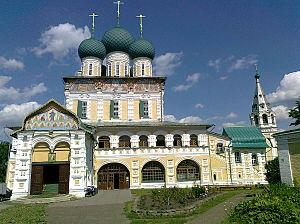
Toutaïev est une ville de l'oblast de Iaroslavl, en Russie, et le centre administratif du raïon de Toutaïev. Sa population s'élevait à 39 837 habitants en 2020.
Les édifices de l'Anneau d'or sur la Haute-Volga est un terme regroupant l'ensemble des églises, cathédrales, monastères, campaniles, remparts, kremlins, construits pour la plupart dans la seconde moitié du XVIIᵉ siècle, soit sur les rives de la Volga, soit dans des environs proches du fleuve. Ils se situent dans la partie nord de l'Anneau d'or de Russie. Les villes de Vladimir, Souzdal et Kideksha font, elles, partie de la région sud-est de cet Anneau d'or et sont répertoriées sous l'appellation monuments de Vladimir et de Souzdal.
Une paperte ou paperty est, dans le domaine de l'architecture russe, un parvis ou une galerie couverte entourant, souvent de trois côtés, une église, un édifice dédié au culte. Les papertes russes sont issus des narthex byzantins. Mais à Byzance ces galeries peuvent être ouvertes du fait du climat méditerranéen.